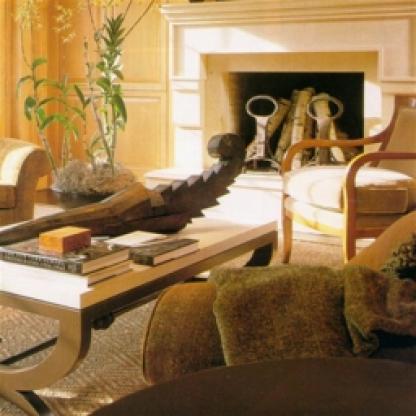
Scene: Indoor